Māori King movement

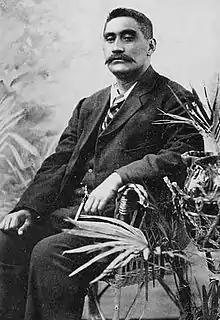
Mahuta Tāwhiao, third Māori king, who was crowned in 1894.

From the 1870s the Government—keen to push a north–south railway link through the centre of the North Island and open up the King Country to more settlers—made approaches to Tāwhiao to offer peace terms. Grey, by now Premier of New Zealand, visited the King in May 1878 to offer him "lands on the left bank of the Waipa, 500 acres at Ngāruawāhia, land in all the townships" as well as economic aid and rights over roads and land dealings. Tāwhiao refused the offer. Three years later, in July 1881, he summoned Resident Magistrate William Gilbert Mair to a meeting at Alexandra (today known as Pirongia) where he and 70 followers laid down their guns, then laid alongside them 70 roasted pigeons and a fantail, explaining, "This means peace."